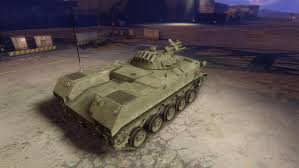
Label: BMD